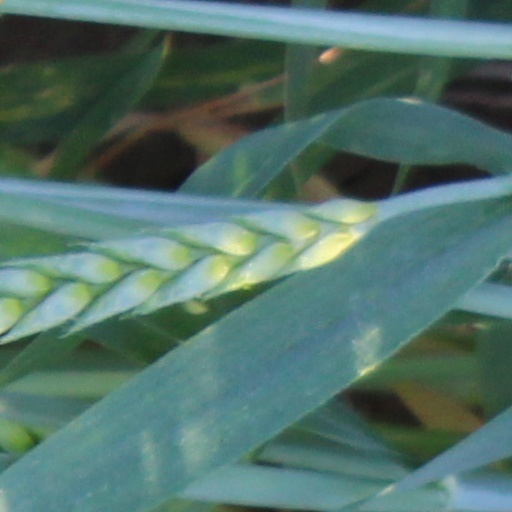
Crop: wheat